Breda Tower

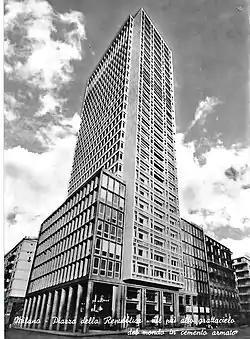
Tower in 1959

Torre Breda was the highest building in Italy when constructed, until 1960 when the Pirelli Tower was completed. It is now the fifth tallest building in Milan and the 13th in Italy.